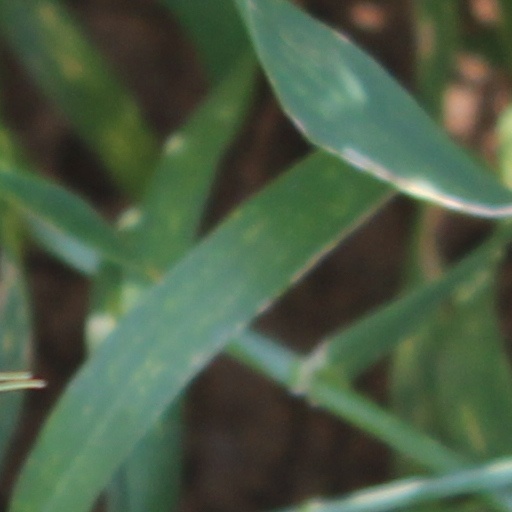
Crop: wheat